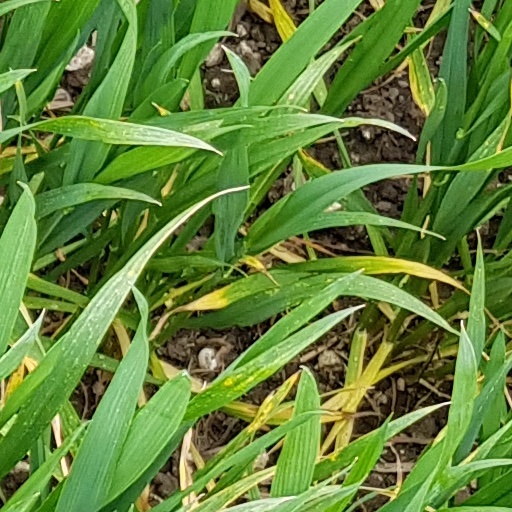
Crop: wheat